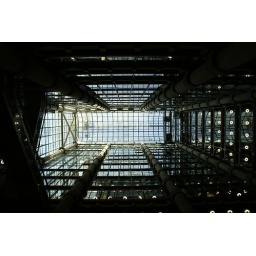
Looking up to the famous and very large atrium in the ceiling from the ground floor below.